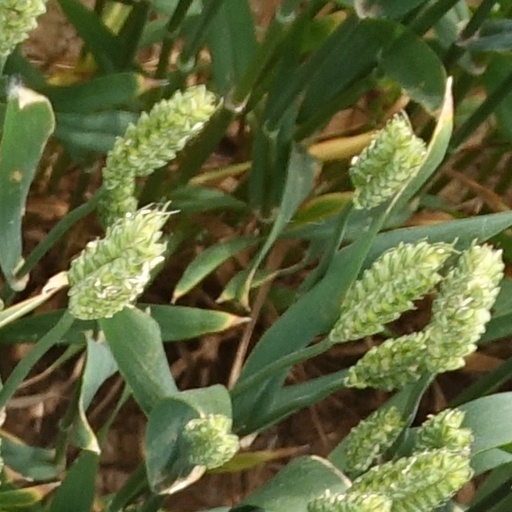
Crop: wheat